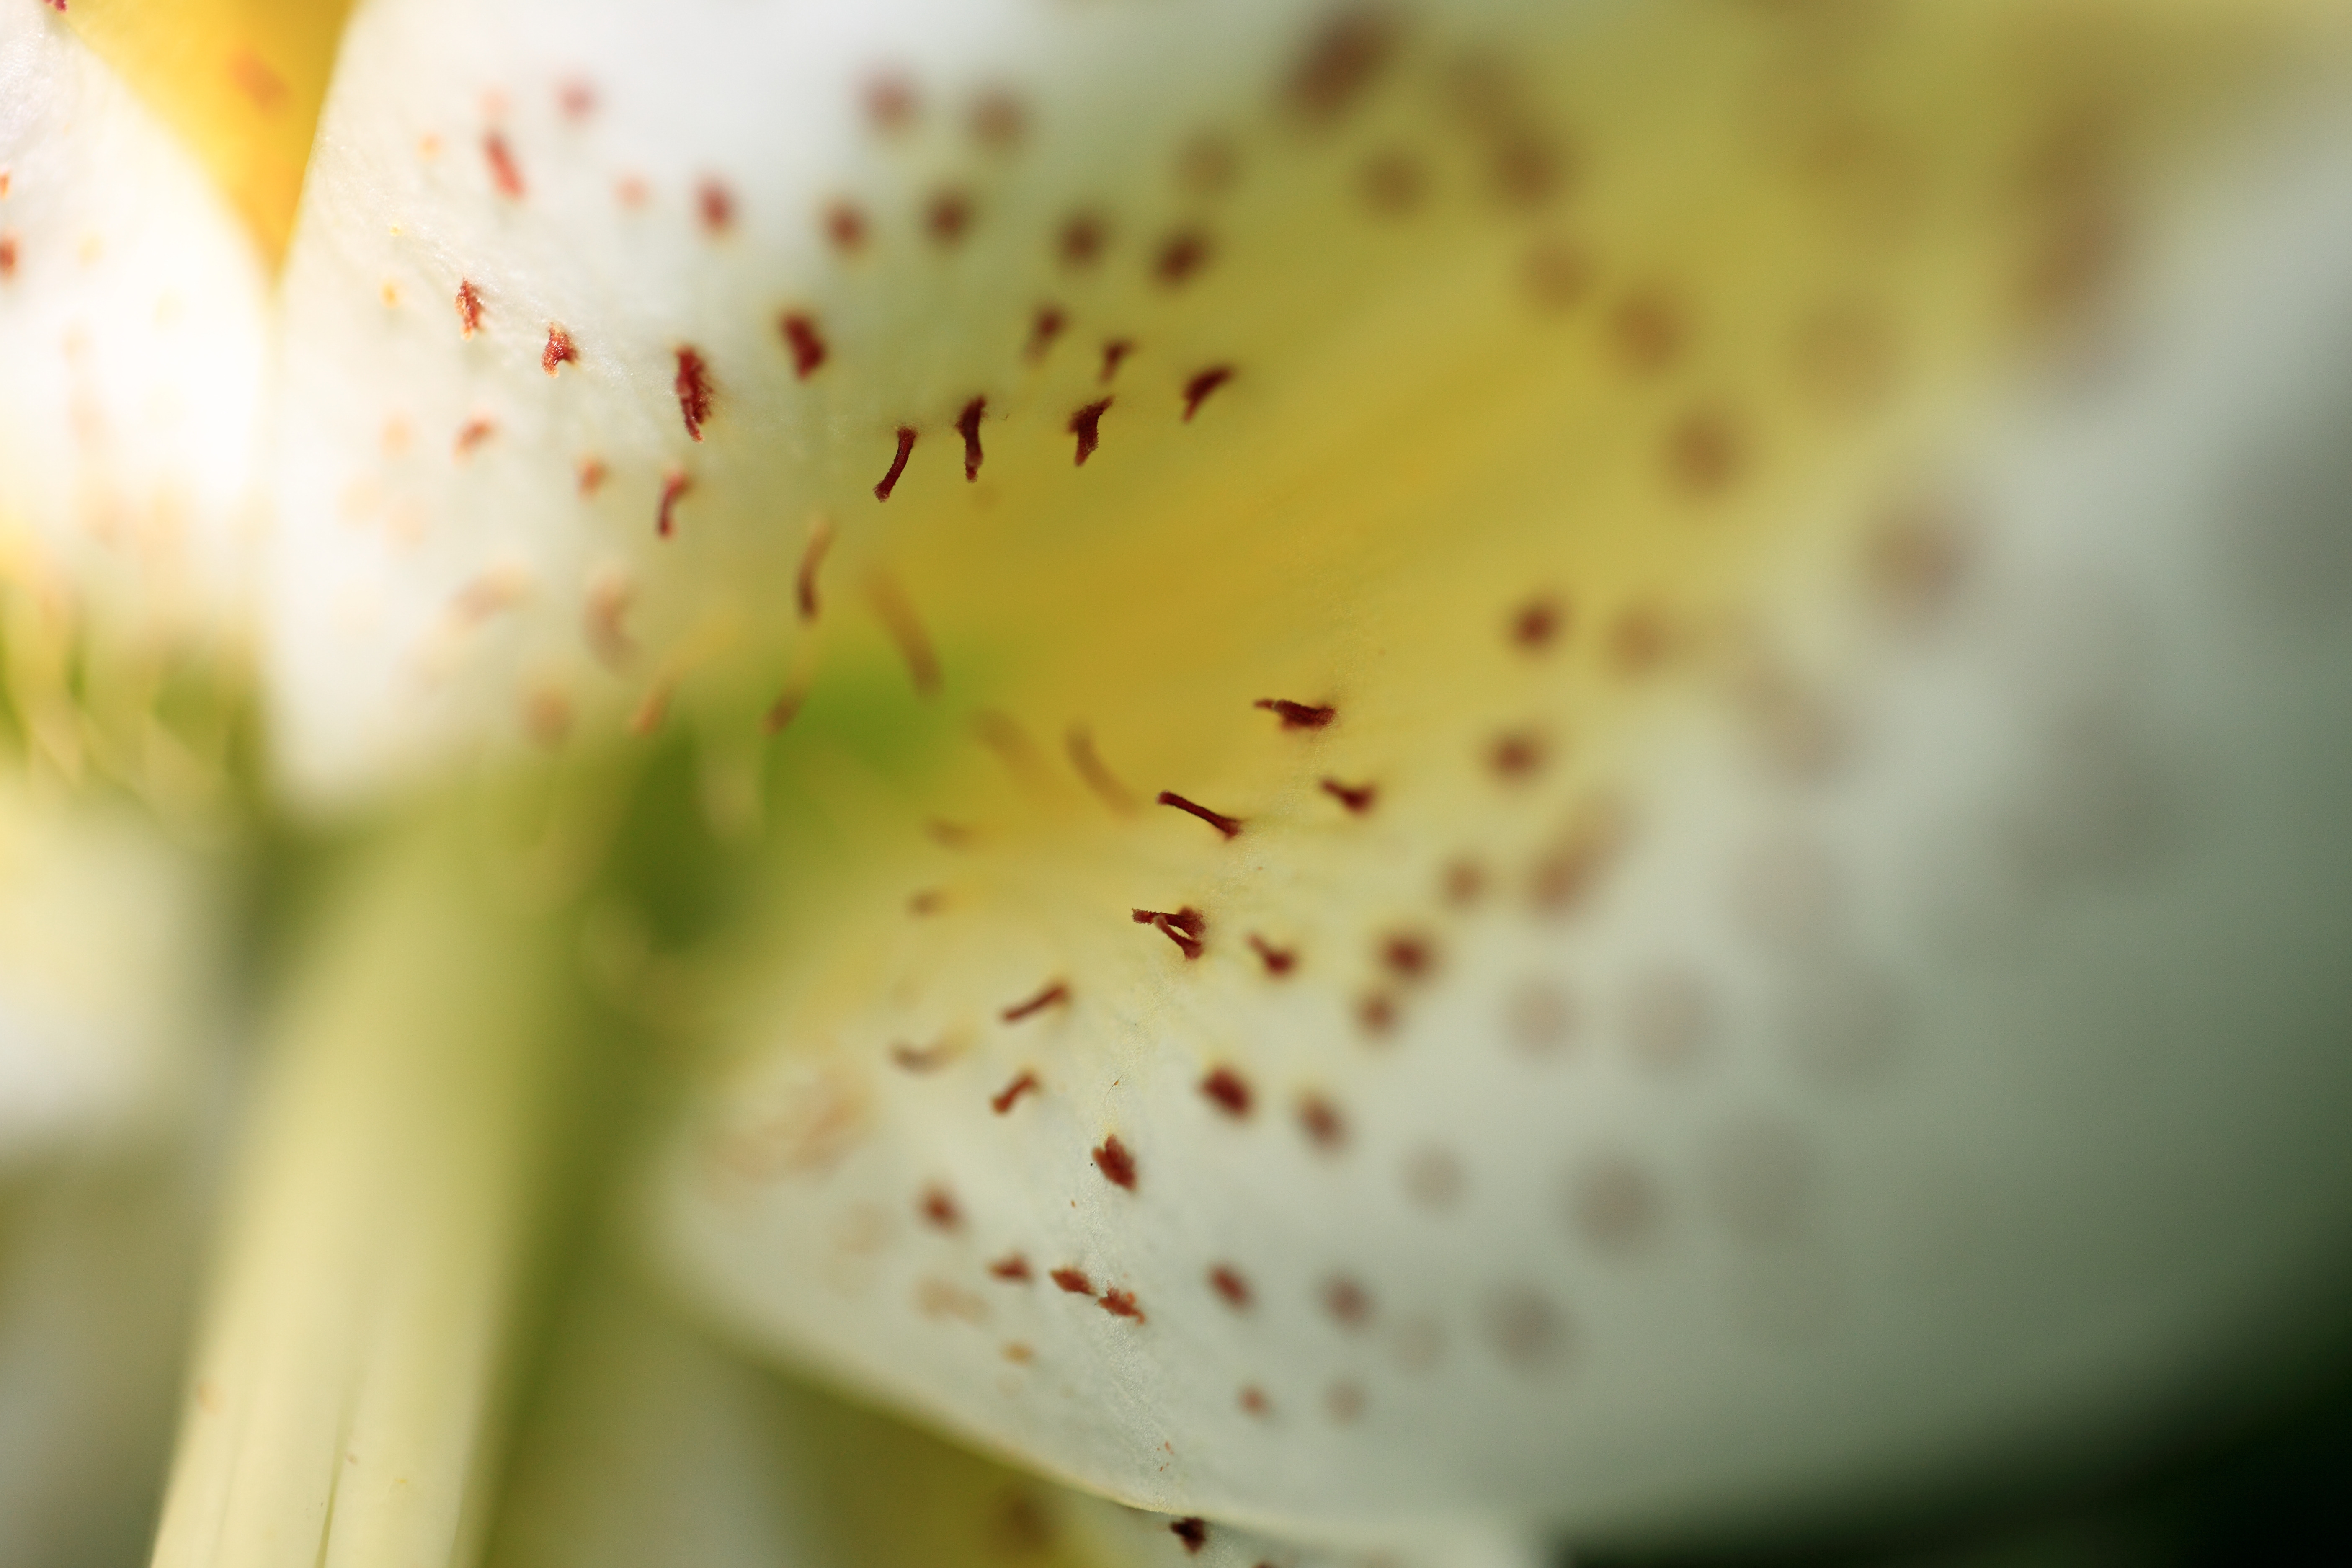
nature, blossom, plant, photography, leaf, flower, petal, pollen, green, high, botany, yellow, flora, close up, 5d, hires, lily, markii, hi, res, resolution, lilium, auratum, goldbanded, macro photography, flowering plant, plant stem